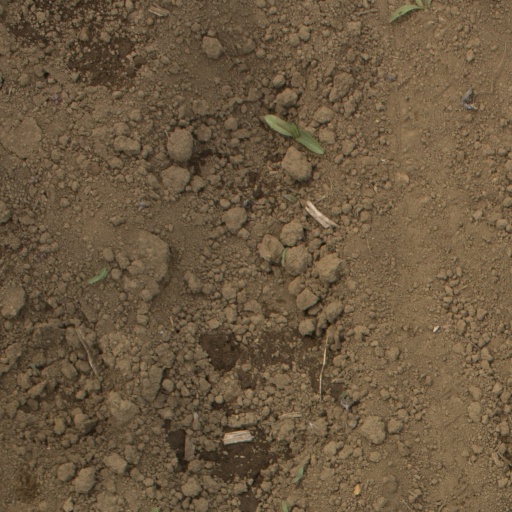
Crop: Jerusalem artichoke